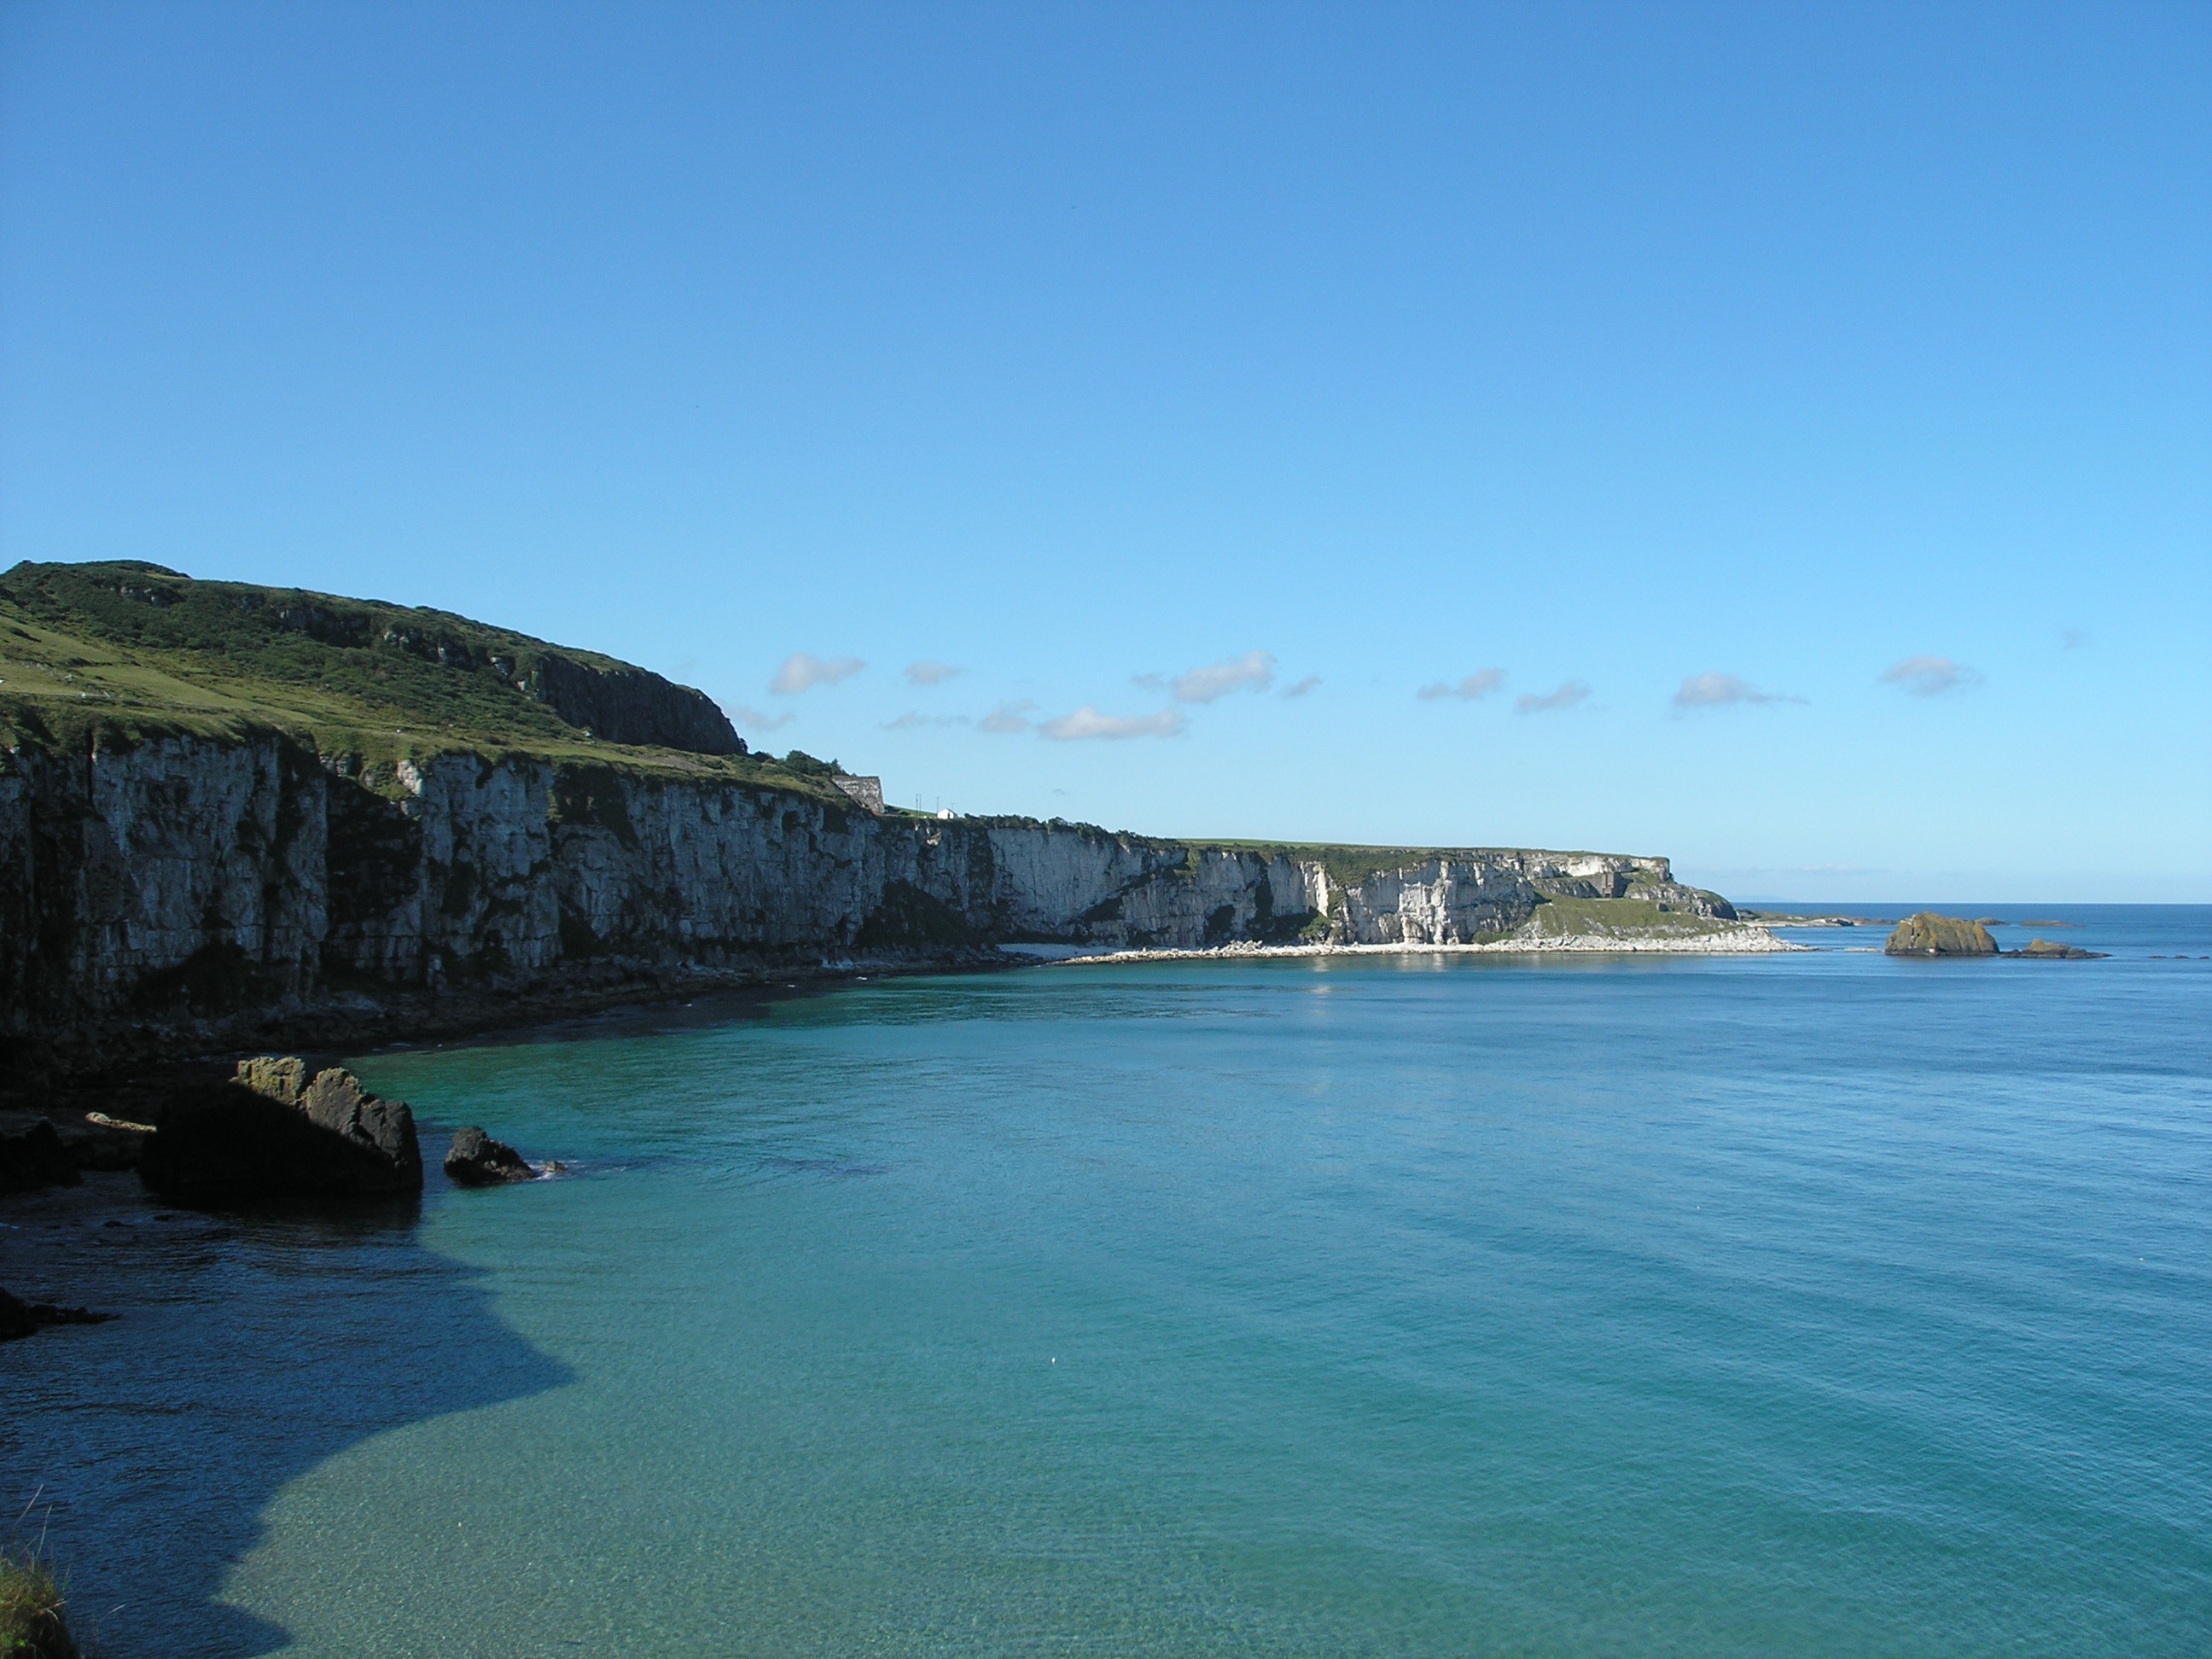
beach, sea, coast, water, nature, ocean, shore, vacation, cliff, surf, cove, seascape, bay, island, terrain, body of water, ireland, cape, islet, landform, geographical feature